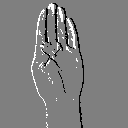
ASL letter: b